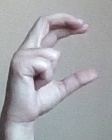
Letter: thal